Islam in Virginia

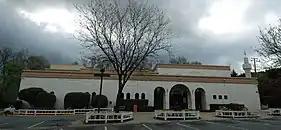
Dar Al-Hijrah Islamic Center, Falls Church, Virginia, 2022

There are an estimated 200,000 Muslims in Virginia in the United States as of 2008, according to the American Religious Identification Survey. As of 2014, Virginia has the fourth highest Islamic population concentration in the United States.